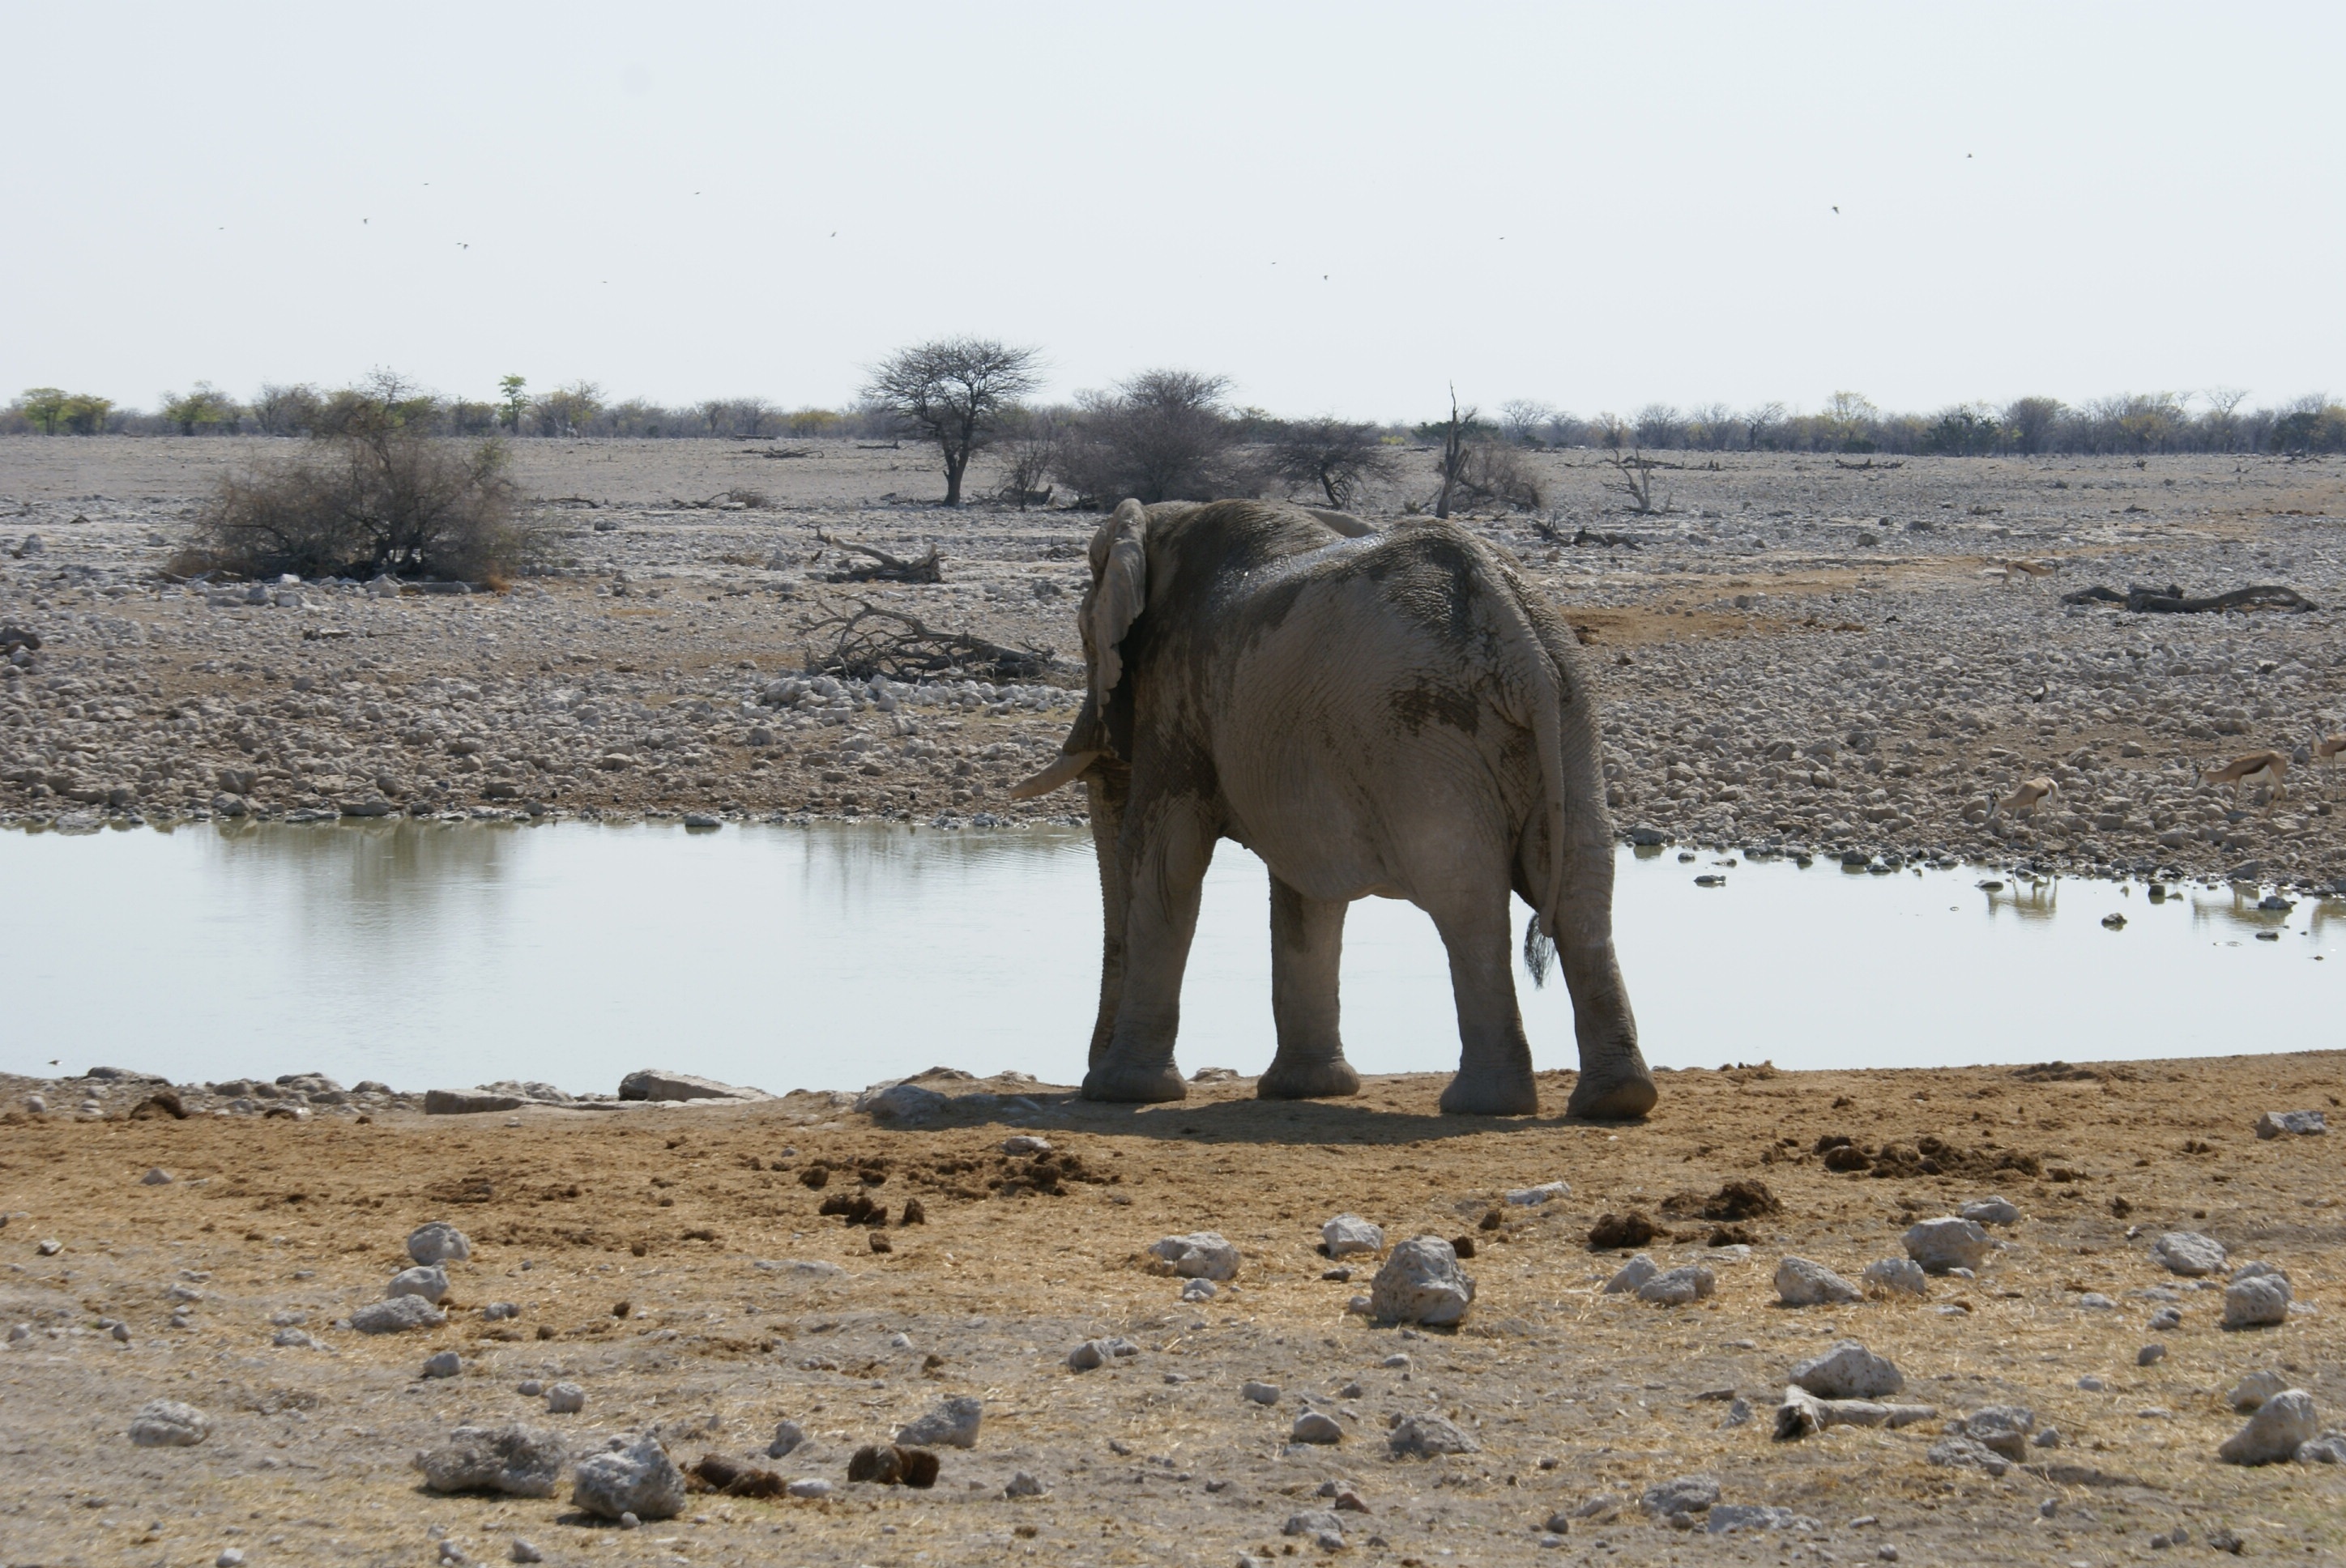
adventure, wildlife, herd, mammal, national park, fauna, savanna, plain, elephant, watering hole, safari, namibia, indian elephant, african elephant, elephants and mammoths